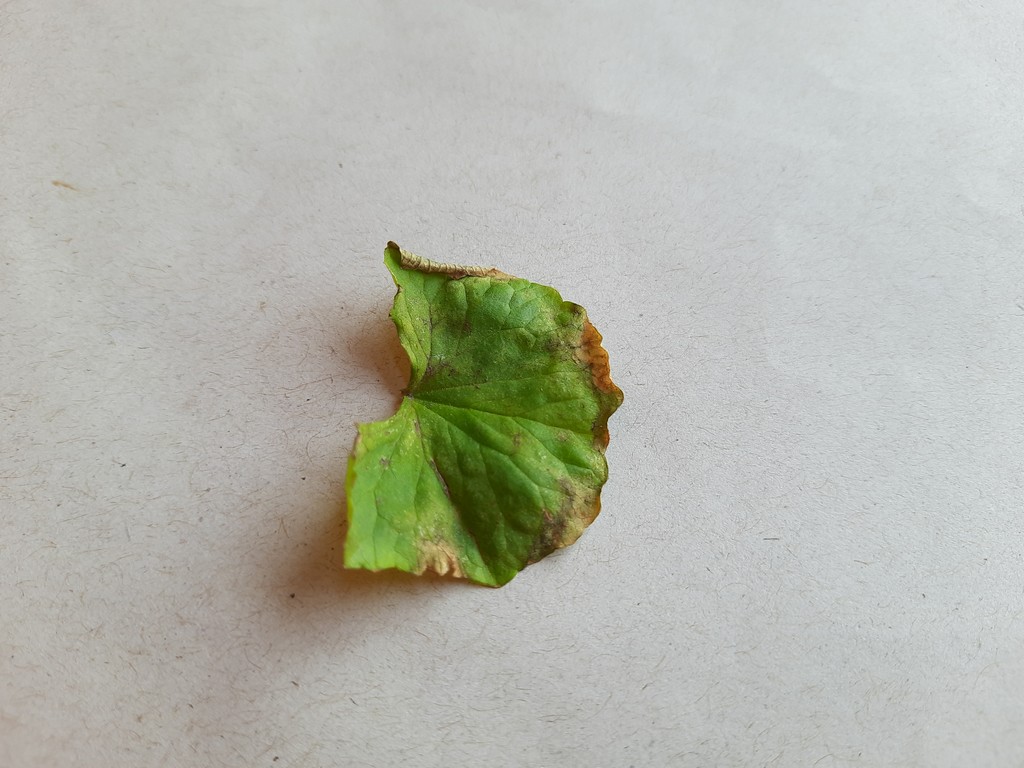
Label: Unhealthy